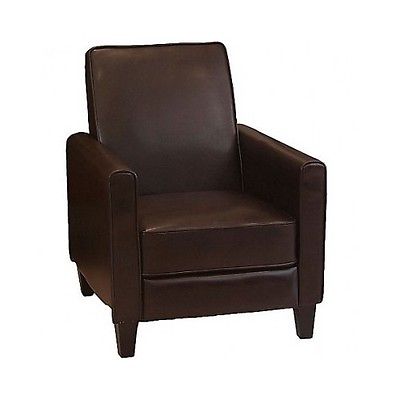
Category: chair